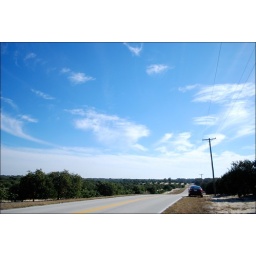
My car parked alongside an empty road that runs through an orange grove in central Florida.